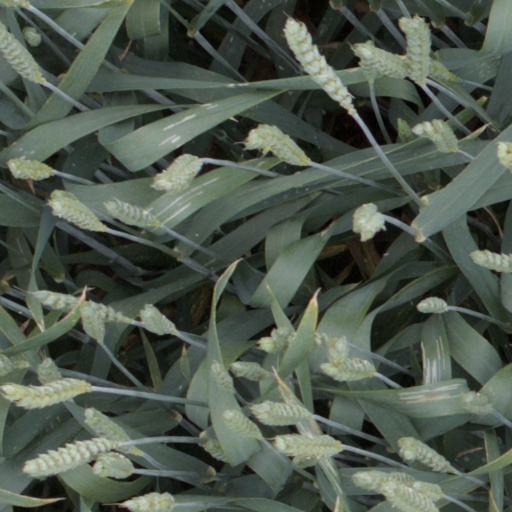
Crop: wheat